Frédéric Havas

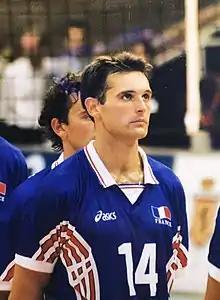
Frédéric Havas

Frédéric Havas (born May 17, 1973) is a retired volleyball player from France, born in Kaolack, Senegal, who earned a total number of 138 caps for the French men's national team.